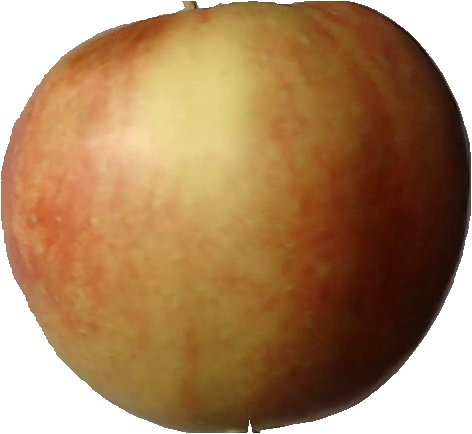
Label: apple_red_2